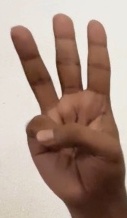
ASL sign: 6